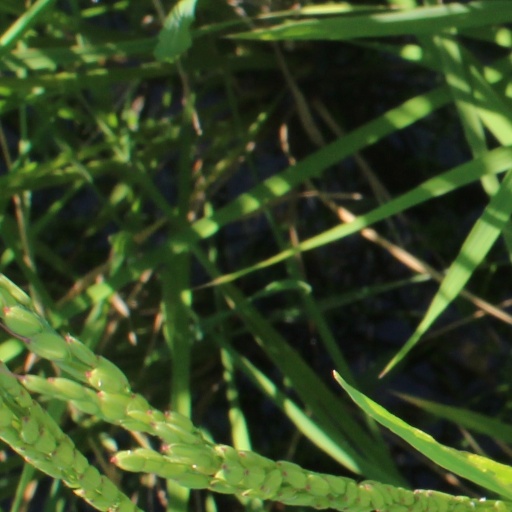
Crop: rice